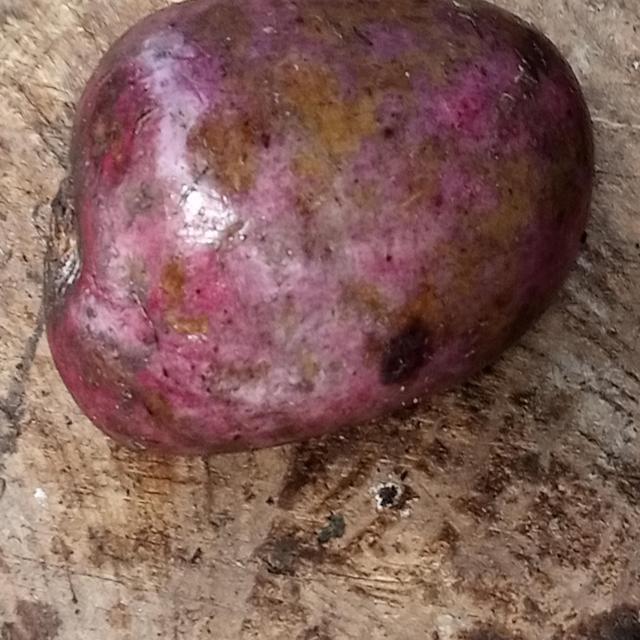
Plum grade: unripe